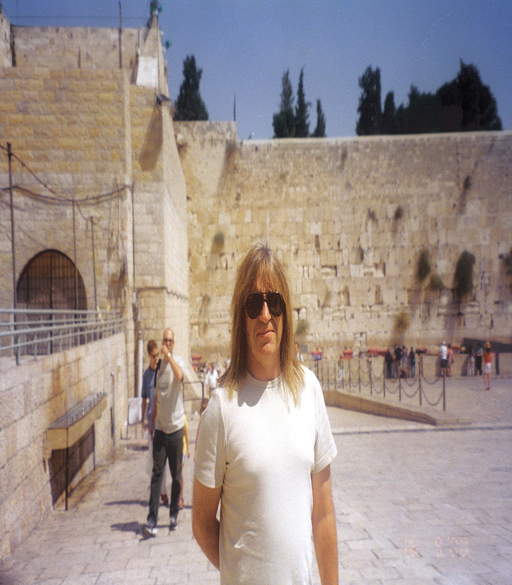
hard rock artist in front